Last Plane to Baalbek

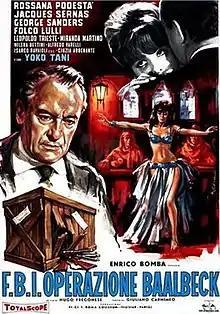

Last Plane to Baalbek (also known as "Operation Baalbeck") is a 1964 Eurospy film directed by Marcello Giannini and Hugo Fregonese. It is a coproduction between Italy (where the film is known as "F.B.I. operazione Baalbeck" or "La moneta spezzata"), France (where it was released as "Dernier avion pour Baalbeck") and Lebanon.